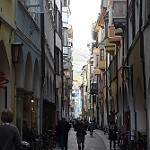
Scene: Outdoor